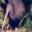
Label: bird